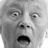
Emotion: surprise